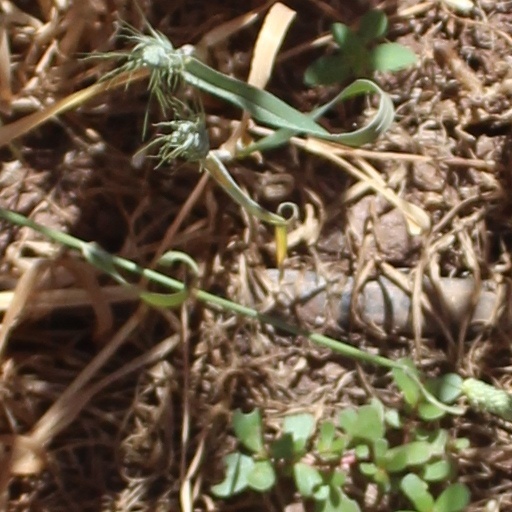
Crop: wheat